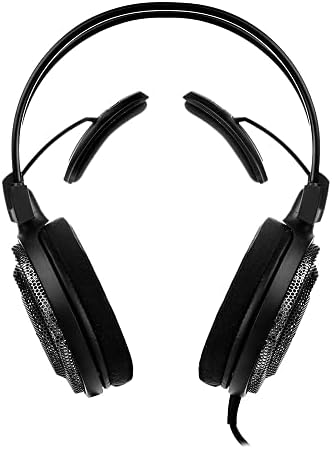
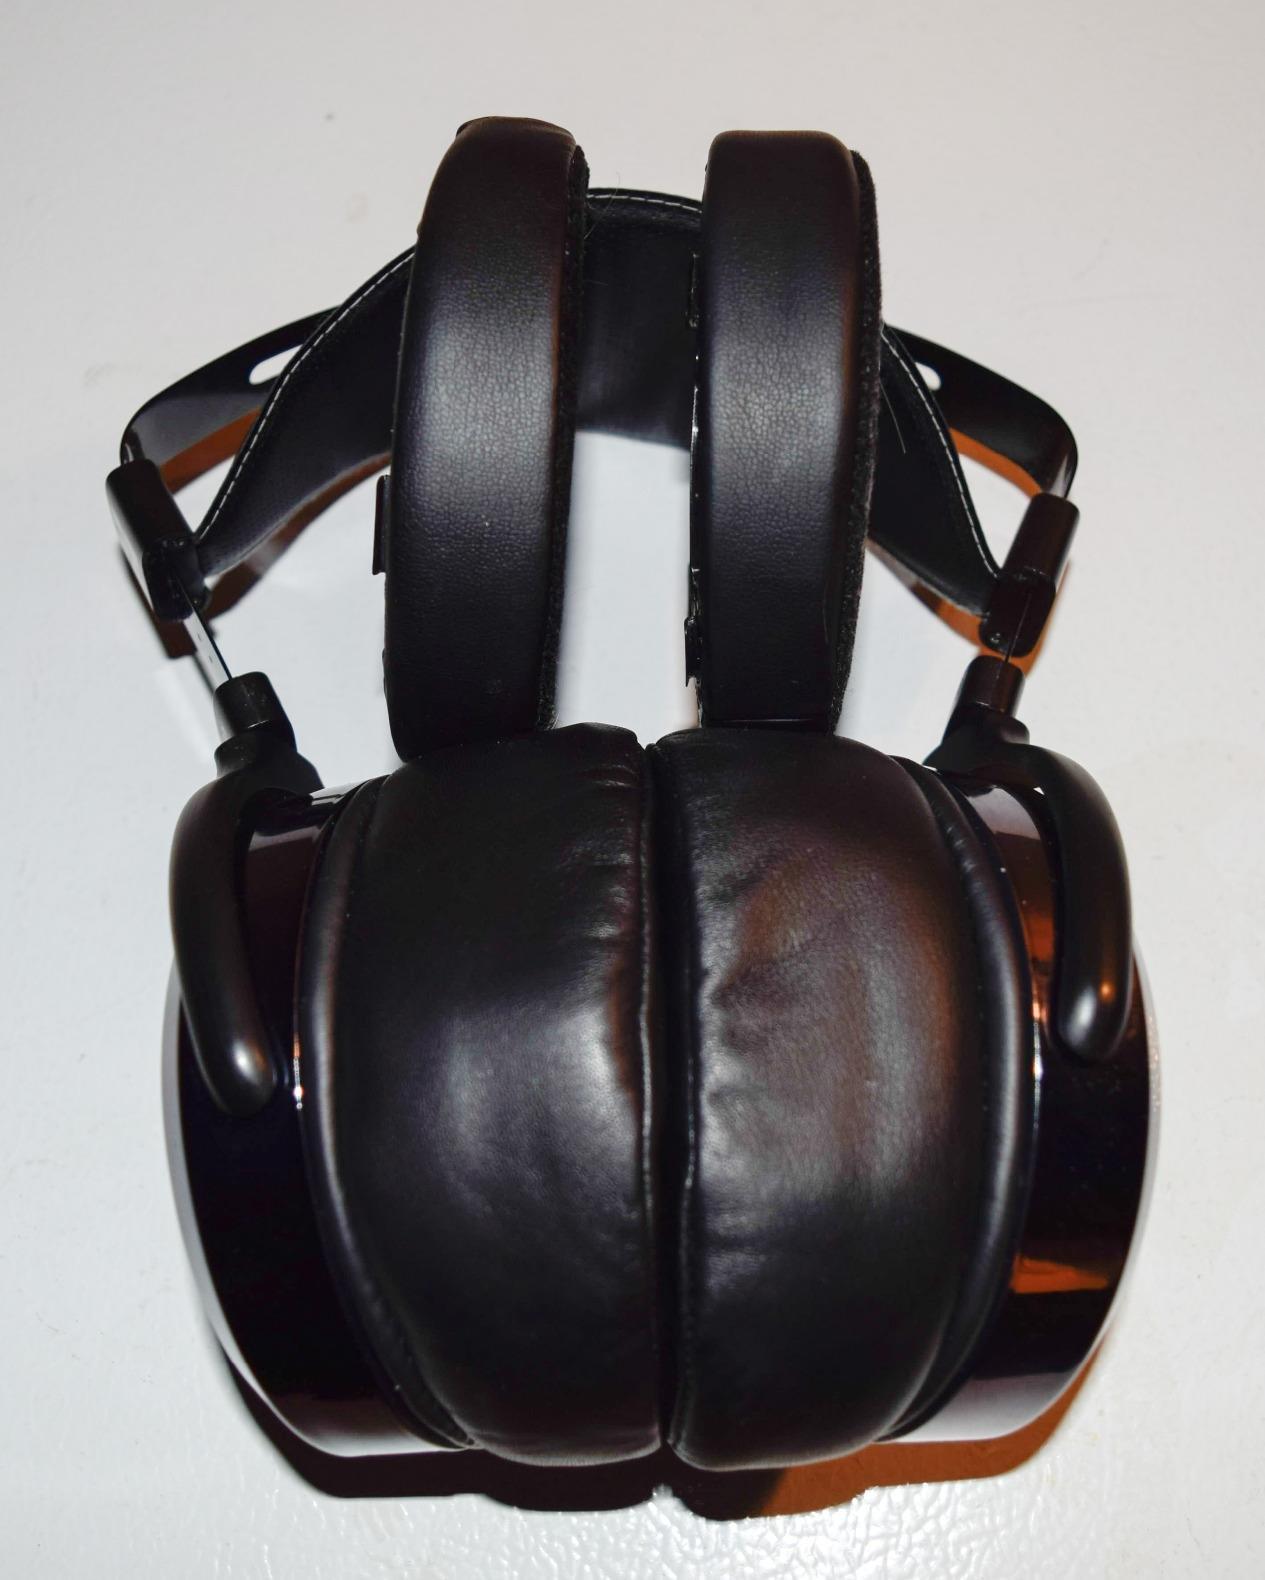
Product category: headphones
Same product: no